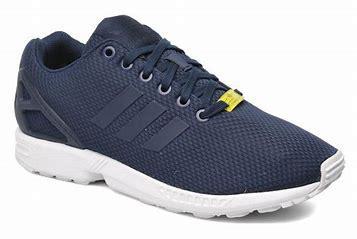
Brand: Adidas
Model: ZX Flux